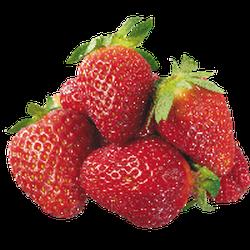
Label: Strawberry